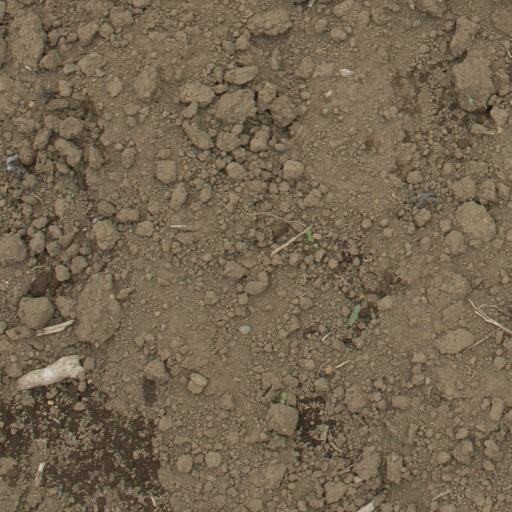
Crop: Jerusalem artichoke